Daze Before Christmas

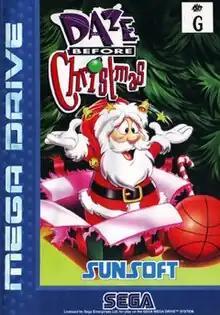
Mega Drive box art

Daze Before Christmas is a platform video game developed by Norwegian company Funcom for the Mega Drive and published by Sunsoft in 1994 in Australia. It was ported to the Super Nintendo Entertainment System and released in Europe and Australia. A North American release was planned but got cancelled.